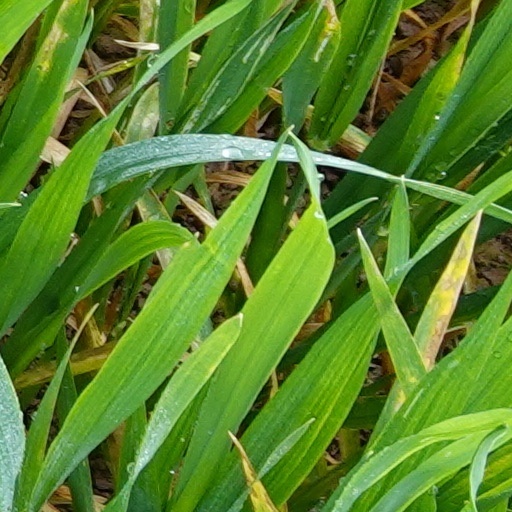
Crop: wheat